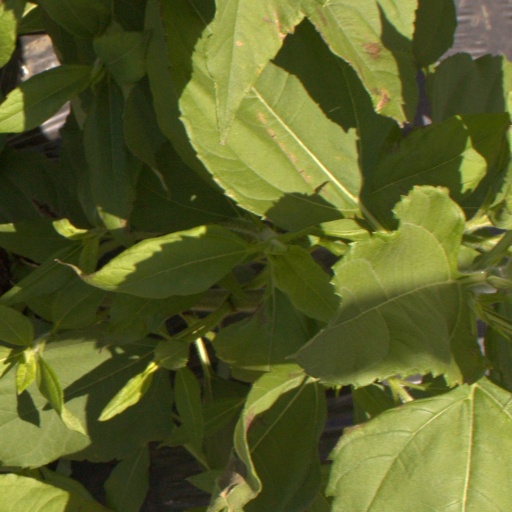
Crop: Jerusalem artichoke